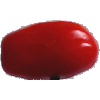
Label: Tomato 2